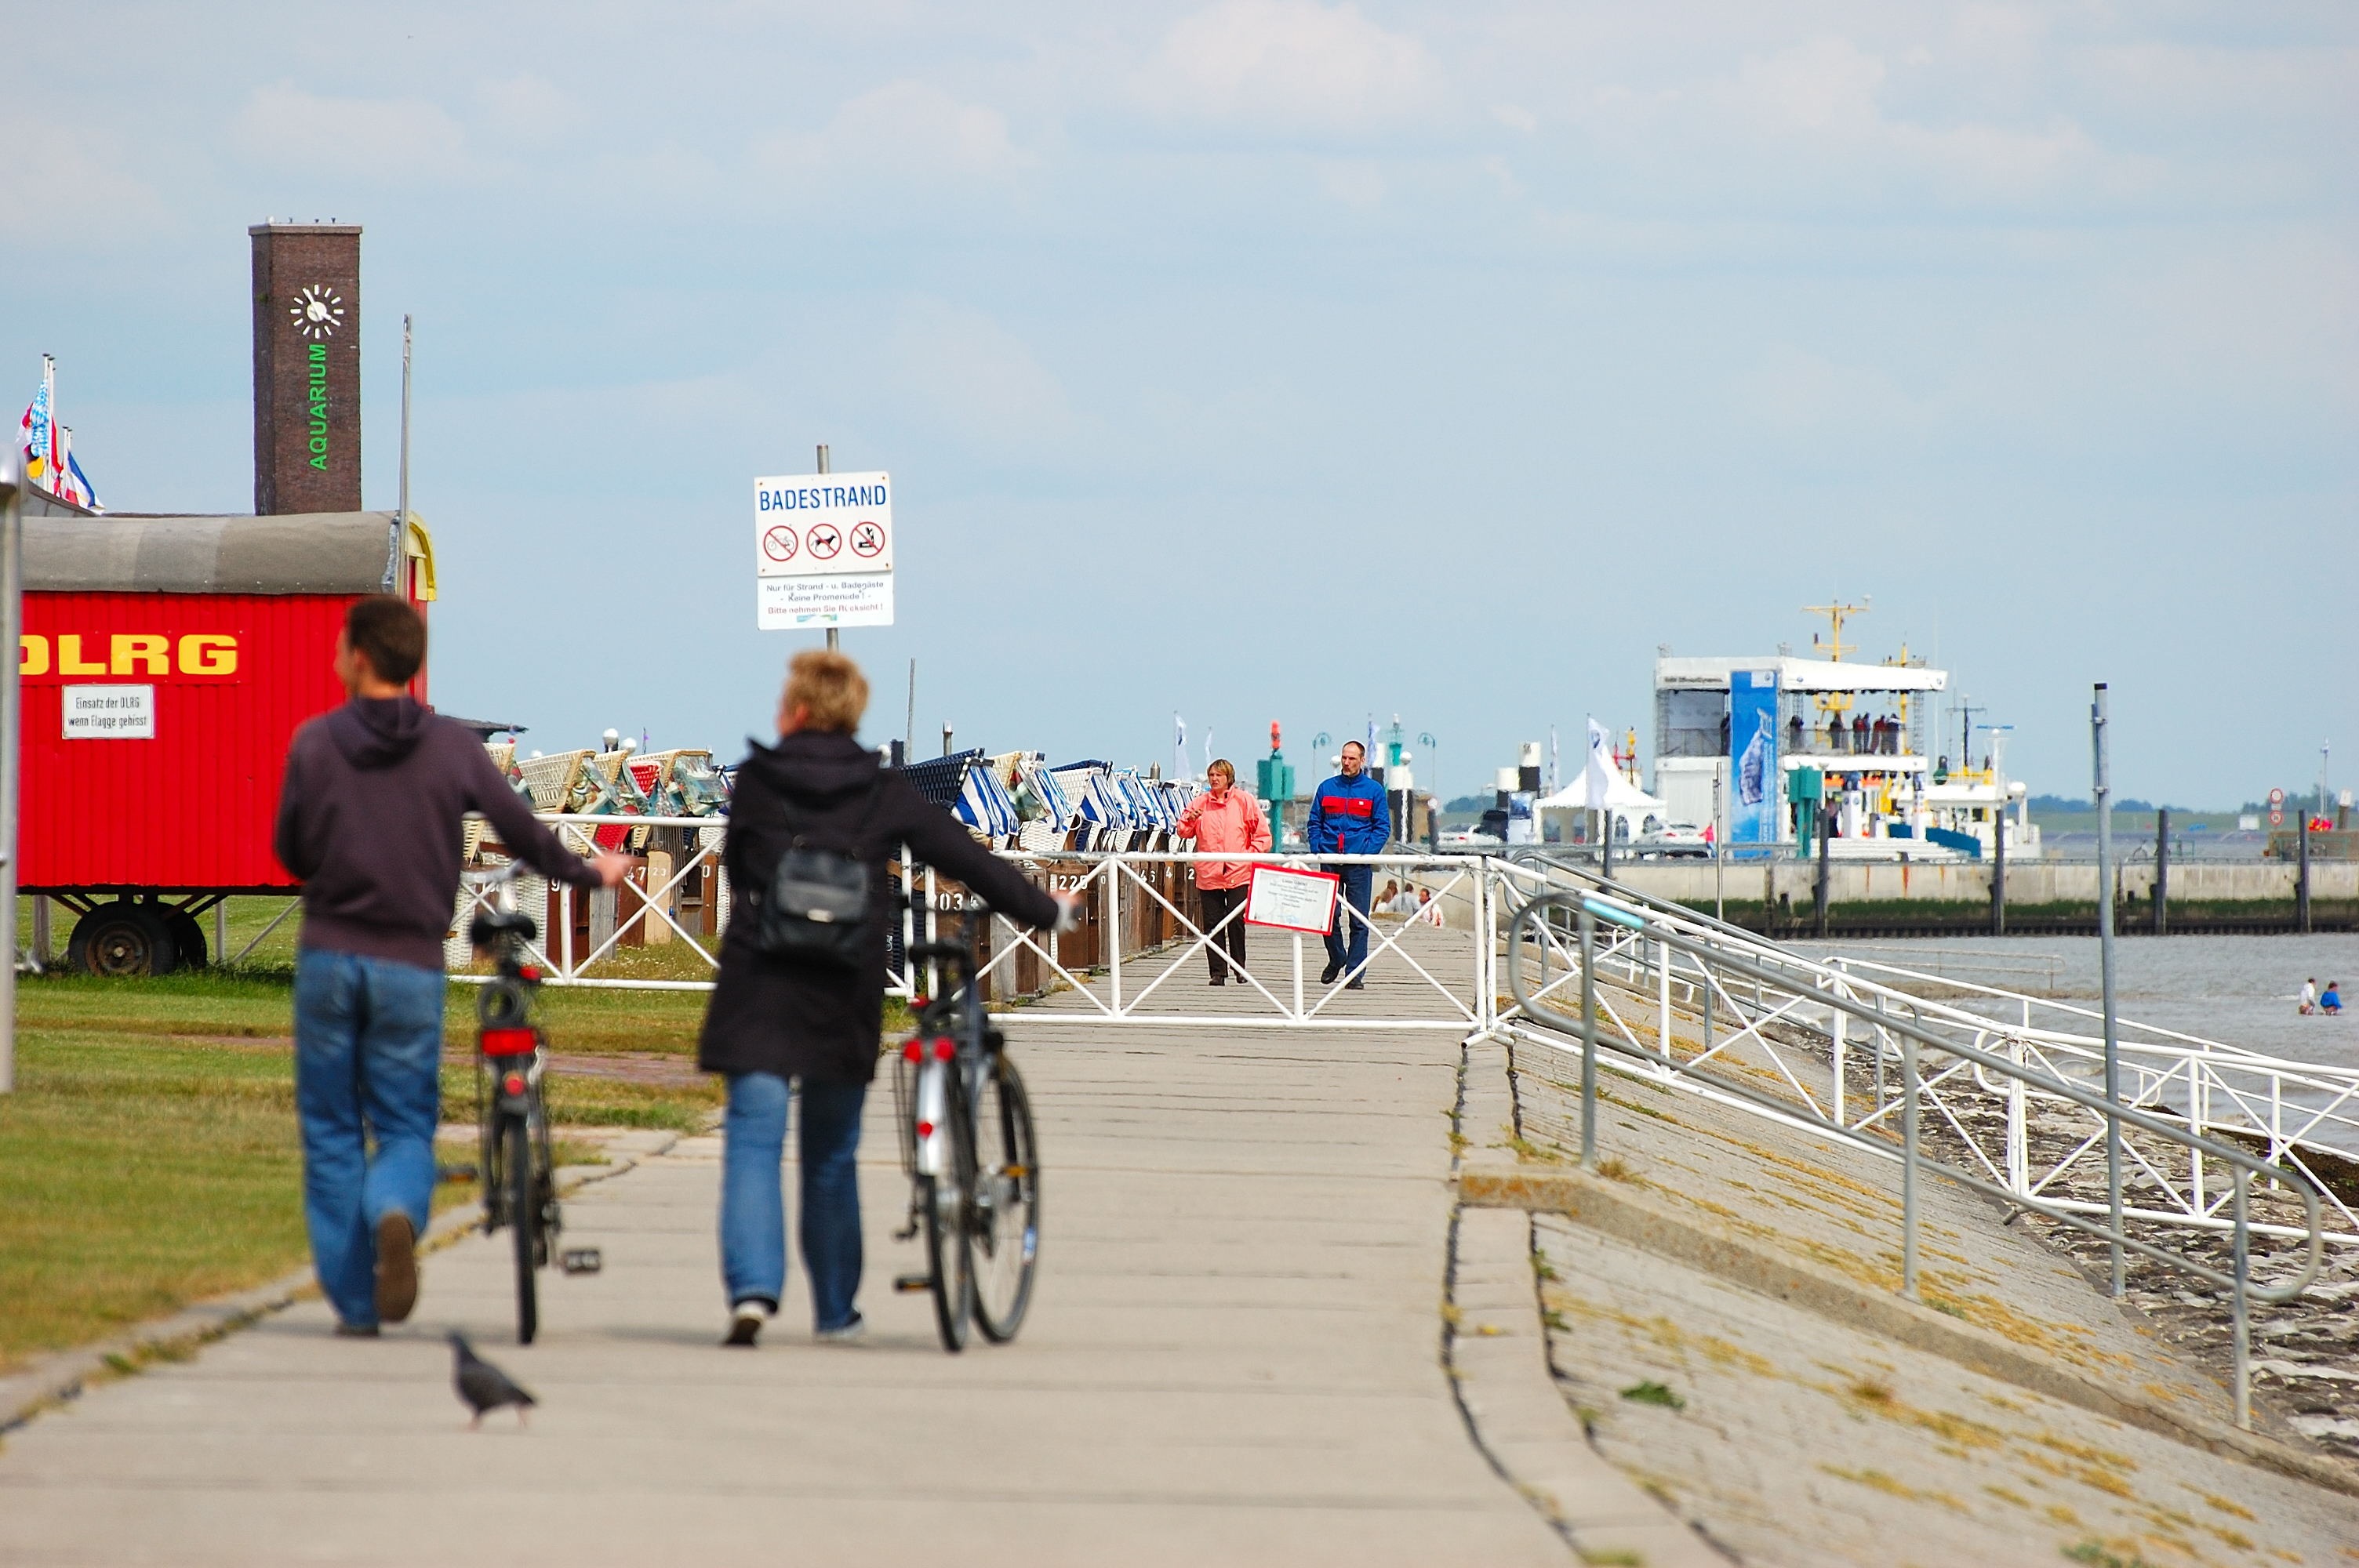
boardwalk, bicycle, walkway, vehicle, cycling, race, sports, racing, walkers, north sea, wilhelmshaven, beach promenade, bicycle racing, endurance sports